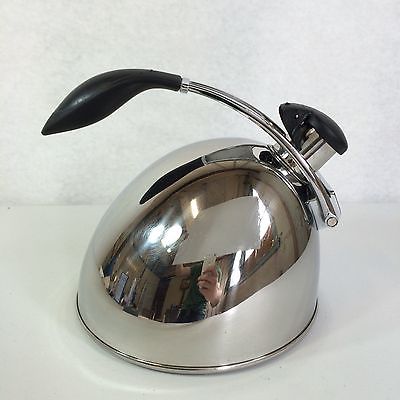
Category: kettle